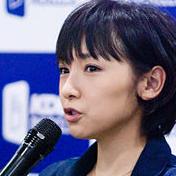
Age: 20